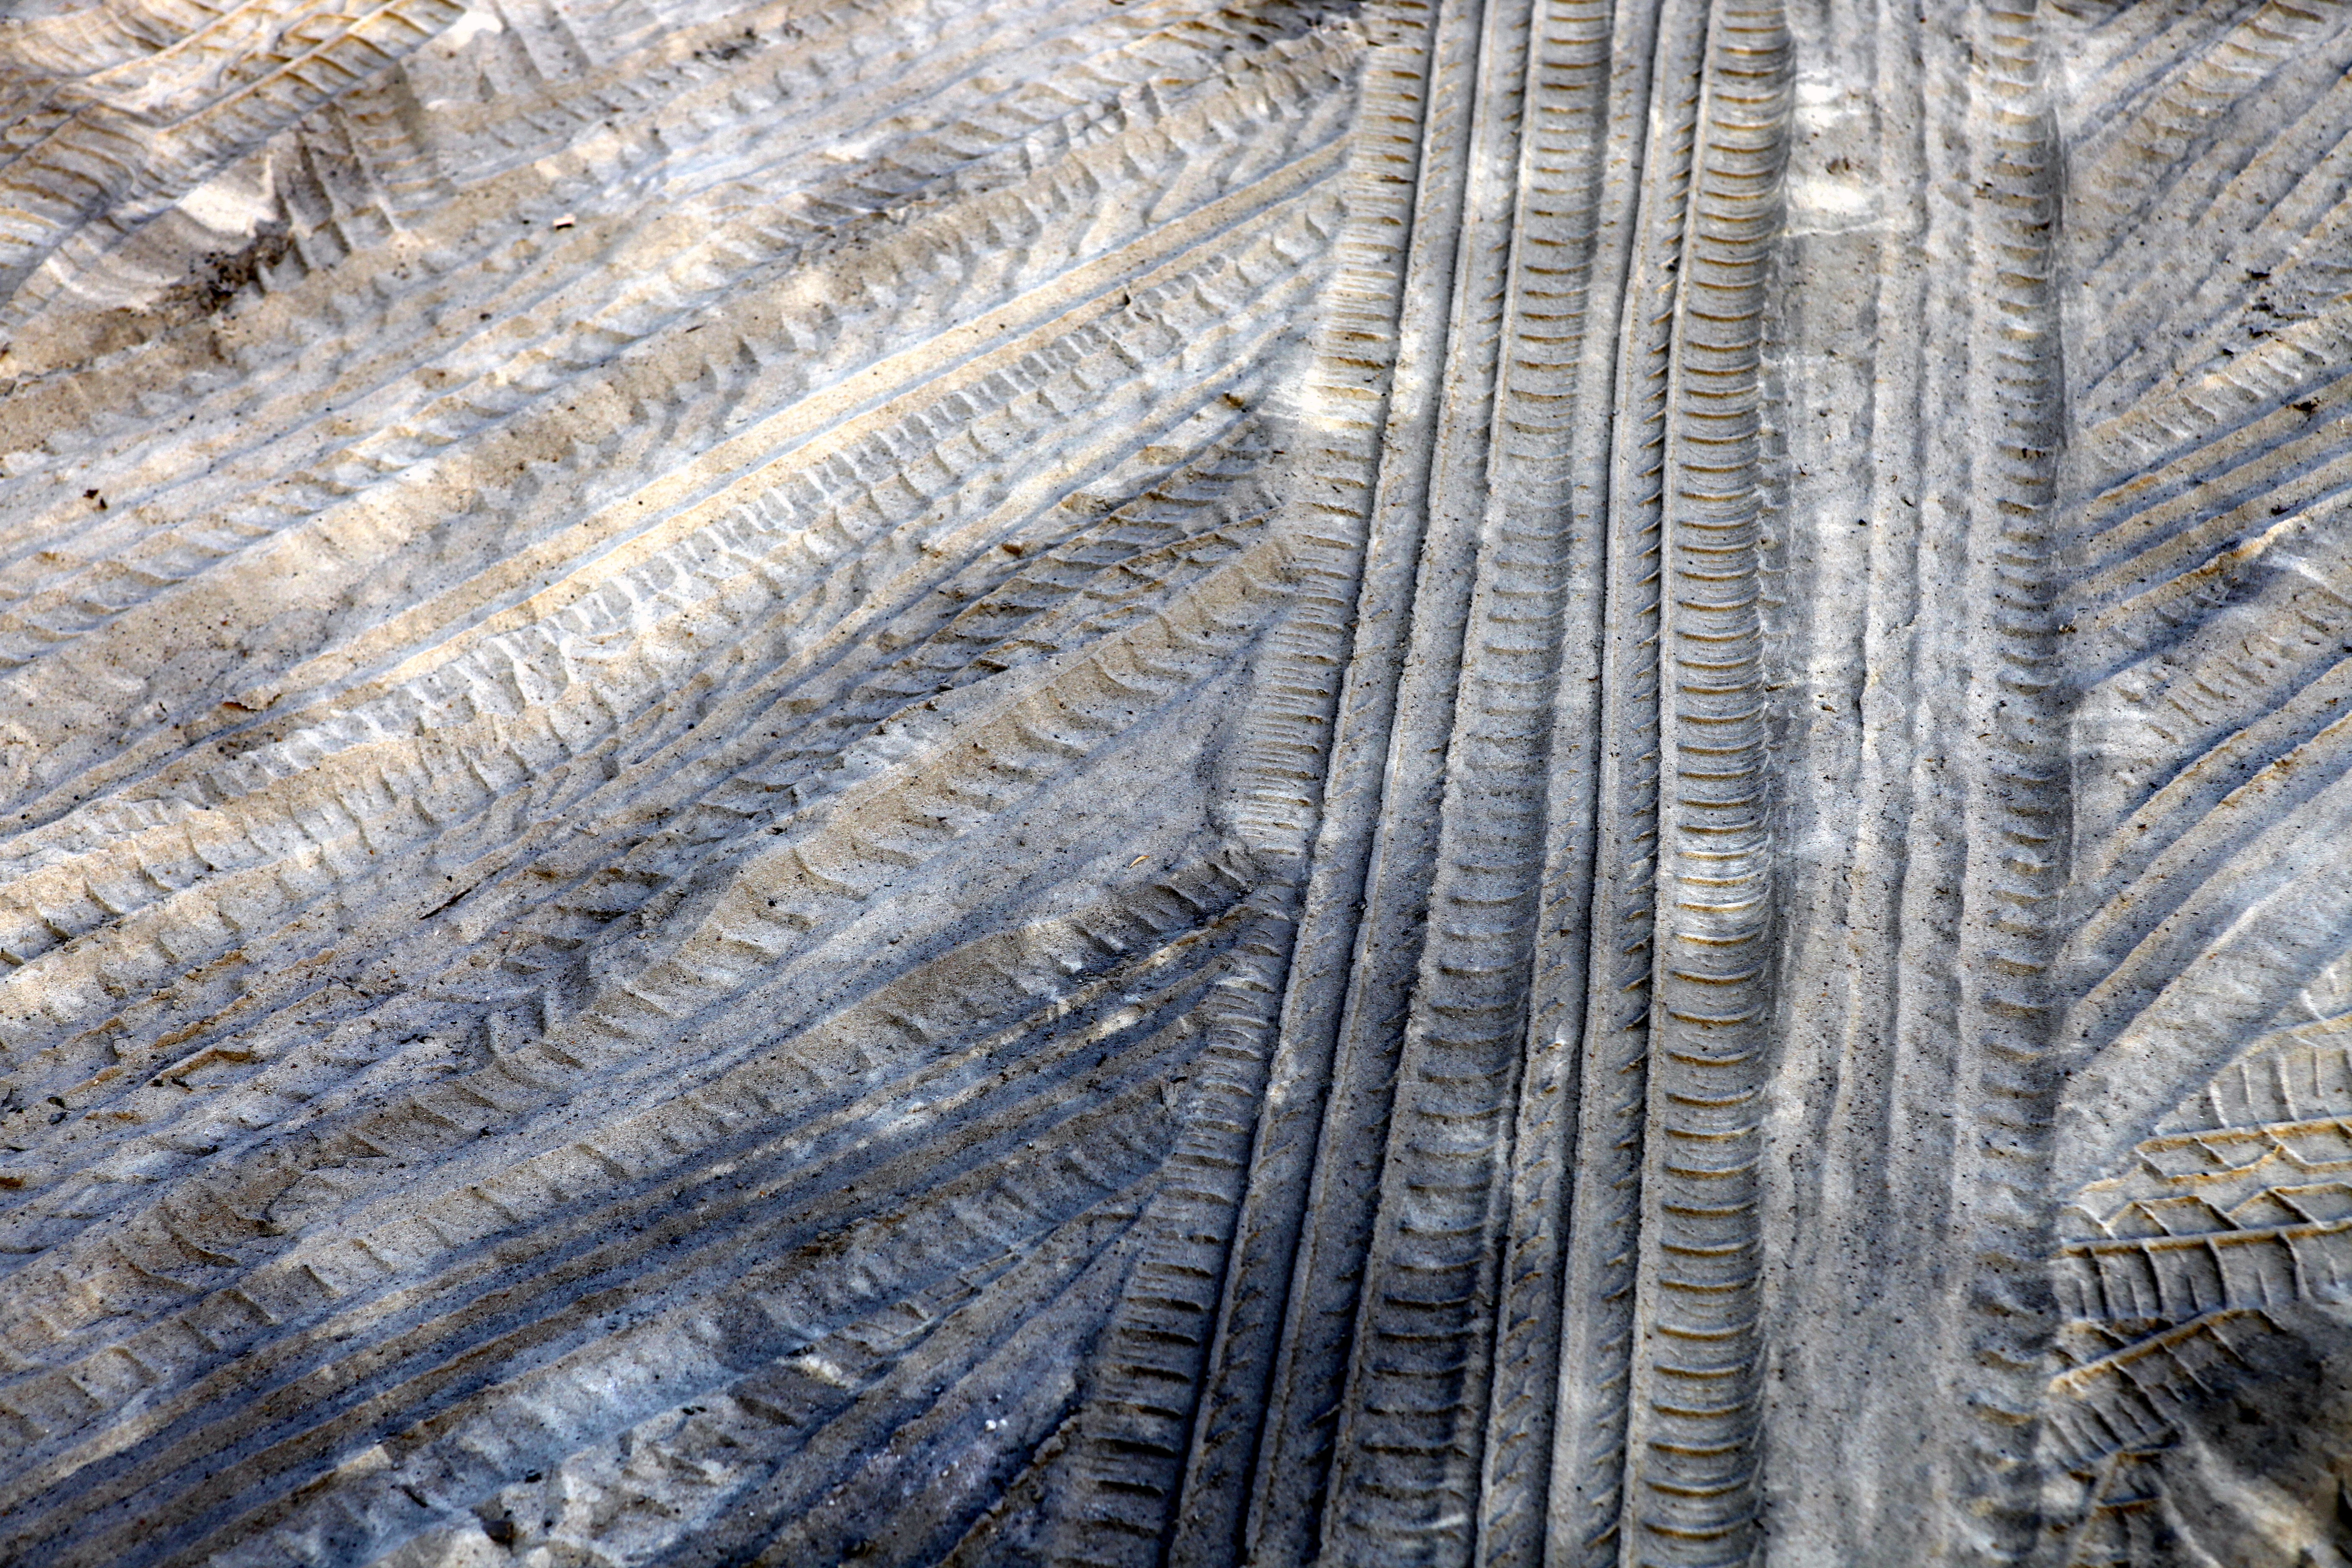
nature, forest, sand, structure, wood, track, frost, dirt road, material, geology, entry, forest road, no entry, tread, tire tracks, flooring